George Bailey (cricketer, born 1853)

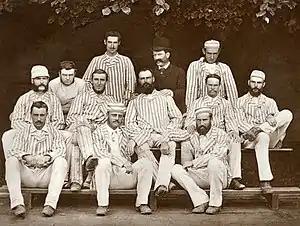
The 1878 Australian touring team. George Bailey is seated on the left in the white hat.

When his fellow Tasmanian John Arthur fell ill in 1877 and was unable to join the Australian touring team, Bailey was selected to replace him, the only Tasmanian in the 12-man side. The tour began in November 1877 with matches against various local teams in Australia, proceeded to New Zealand in early 1878, returned to Australia for a few games, then set sail for England.